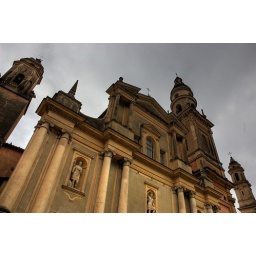
church in angry sky